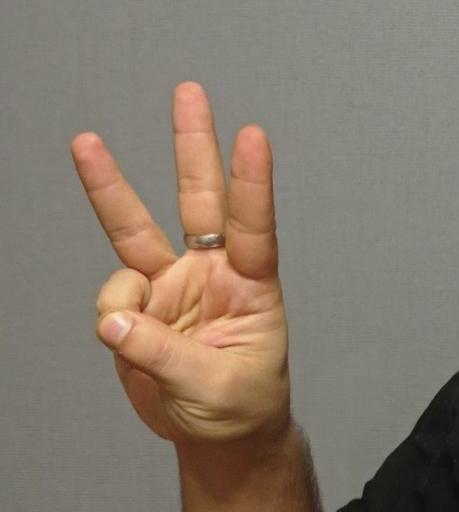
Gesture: three